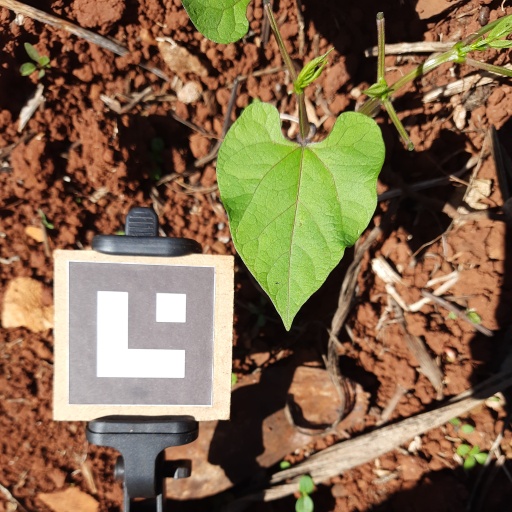
Observations: wavy surface, no eating holes, under sunlight